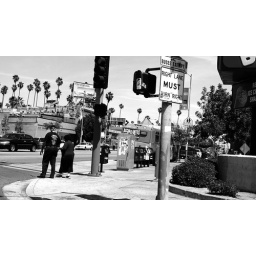
Photos taken of the streets of L.A. while sitting in the passenger seat of a friend's car.